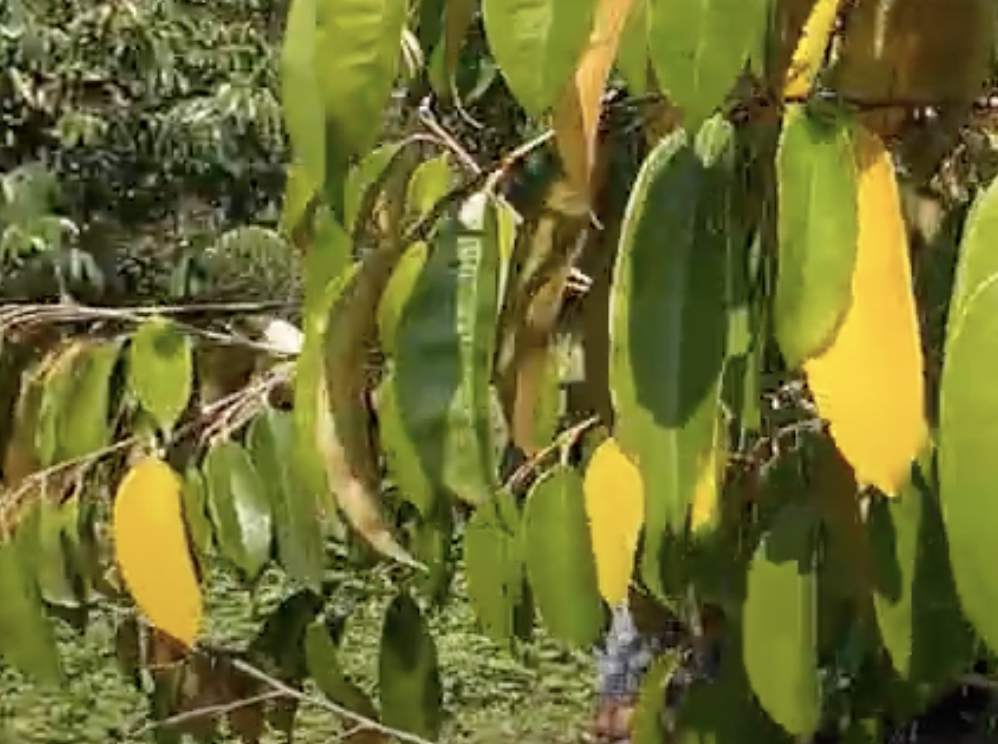
Label: yellow_leaf